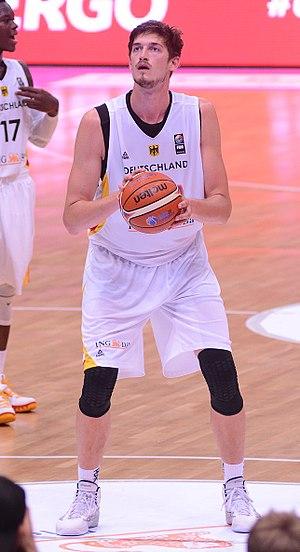
Tibor Pleiss, né le 2 novembre 1989 à Bergisch Gladbach, est un joueur allemand de basket-ball. Il évolue au poste de pivot.